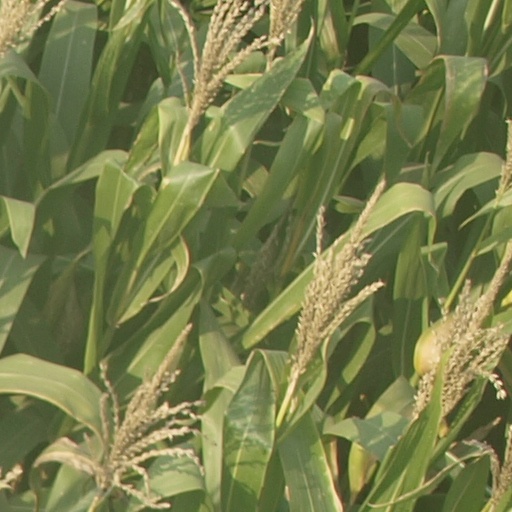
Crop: maize; corn